Platinum

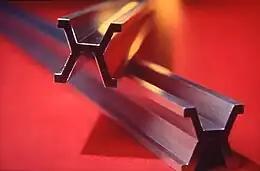
Prototype International Meter bar made by Johnson Matthey

Platinum, along with the rest of the platinum-group metals, is obtained commercially as a by-product from nickel and copper mining and processing. During electrorefining of copper, noble metals such as silver, gold and the platinum-group metals as well as selenium and tellurium settle to the bottom of the cell as "anode mud", which forms the starting point for the extraction of the platinum-group metals.